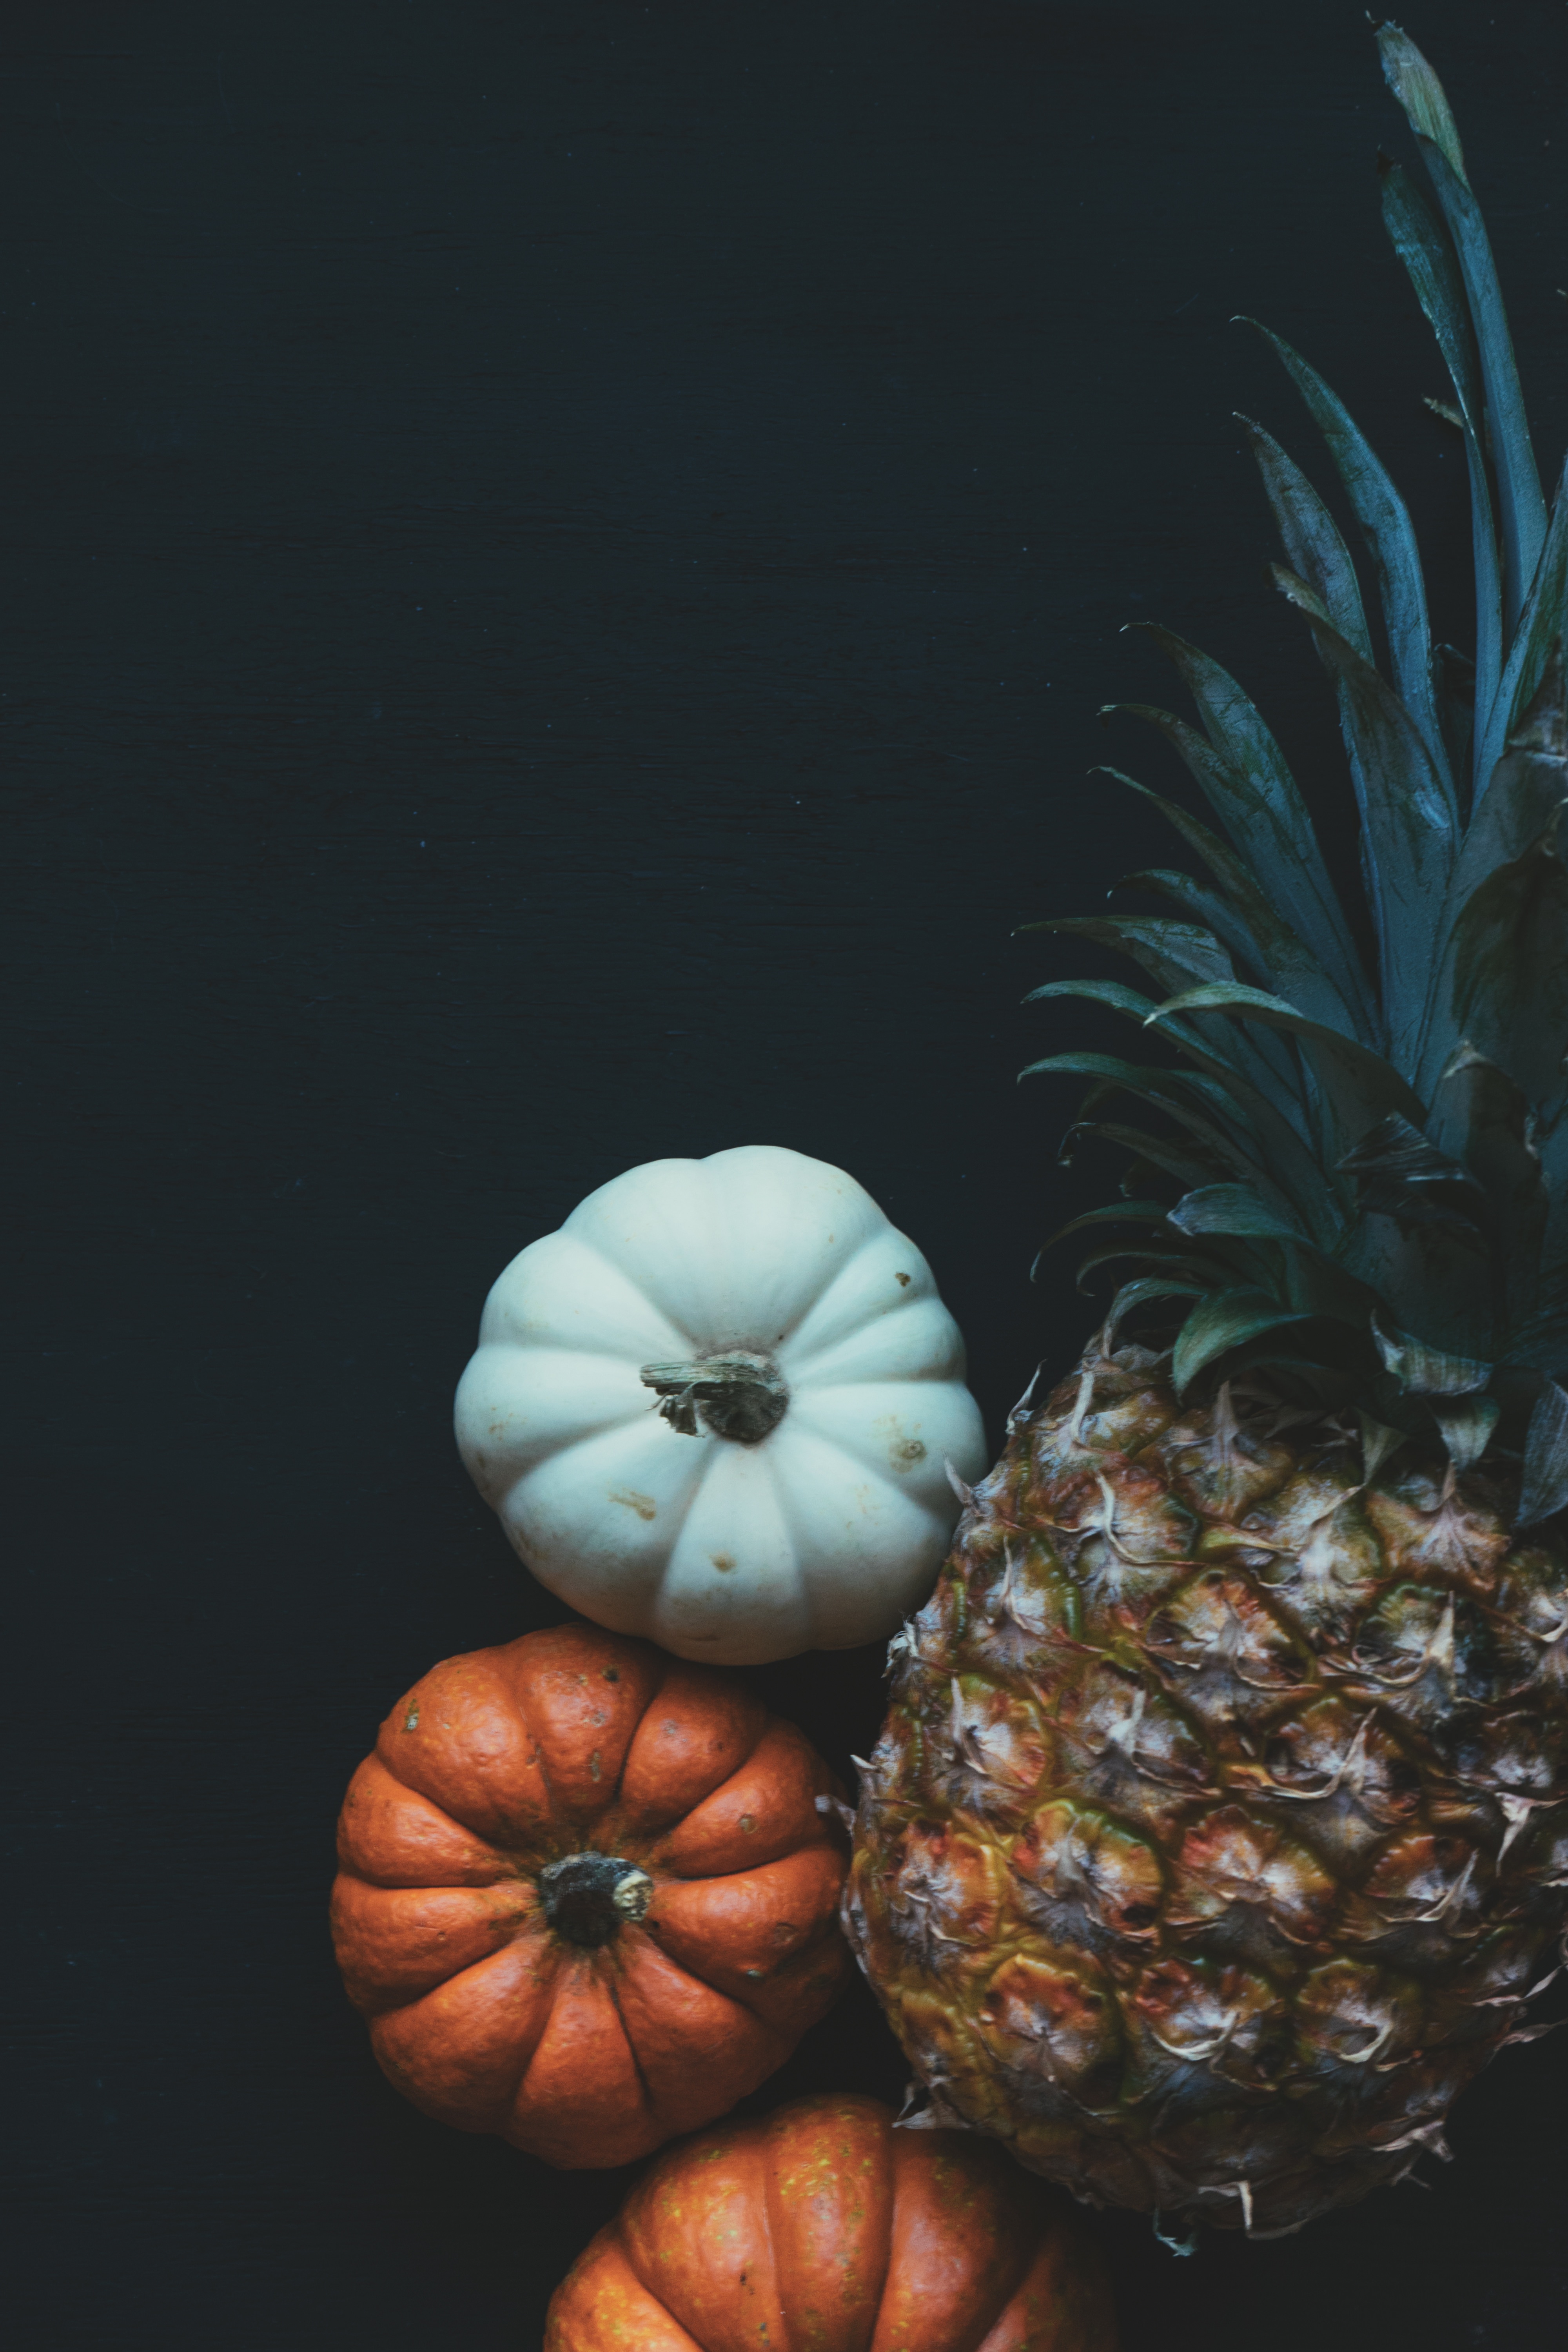
plant, leaf, flower, food, produce, still life, carving, macro photography, still life photography